Motel Hell

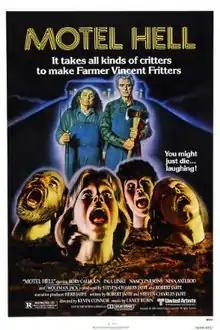
Theatrical release poster.

Motel Hell is a 1980 American comedy horror film directed by Kevin Connor and starring Rory Calhoun, Nancy Parsons, and Nina Axelrod. The plot follows farmer, butcher, motel manager, and meat entrepreneur Vincent Smith, who traps travelers and harvests them for his human sausages.